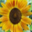
Label: sunflower